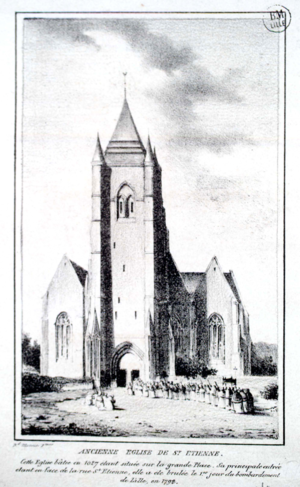
Pour le fichier recadré à utiliser dans les articles voir
Charles Hyacinthe Joseph Lespagnol de Grimbry, est un homme politique, né le 23 mars 1762 à Lille dans la province de Flandre et mort le 11 mai 1845 à Wasquehal dans le Nord est seigneur de Grimbry et de Wasquehal, propriétaire terrien, conseiller au Parlement de Flandre, avocat au tribunal de première instance de Lille et maire de la ville de Wasquehal de 1800 à 1845. Il est issu de la famille Lespagnol des Flandres.